Imre: A Memorandum

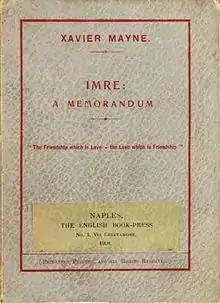
Title page of first edition

Imre: A Memorandum is a 1906 novel by the expatriate American-born author Edward Prime-Stevenson about the homosexual relationship between two men. Written in Europe, it was originally published under the pseudonym "Xavier Mayne" in a limited-edition imprint of 500 copies in Naples, Italy.